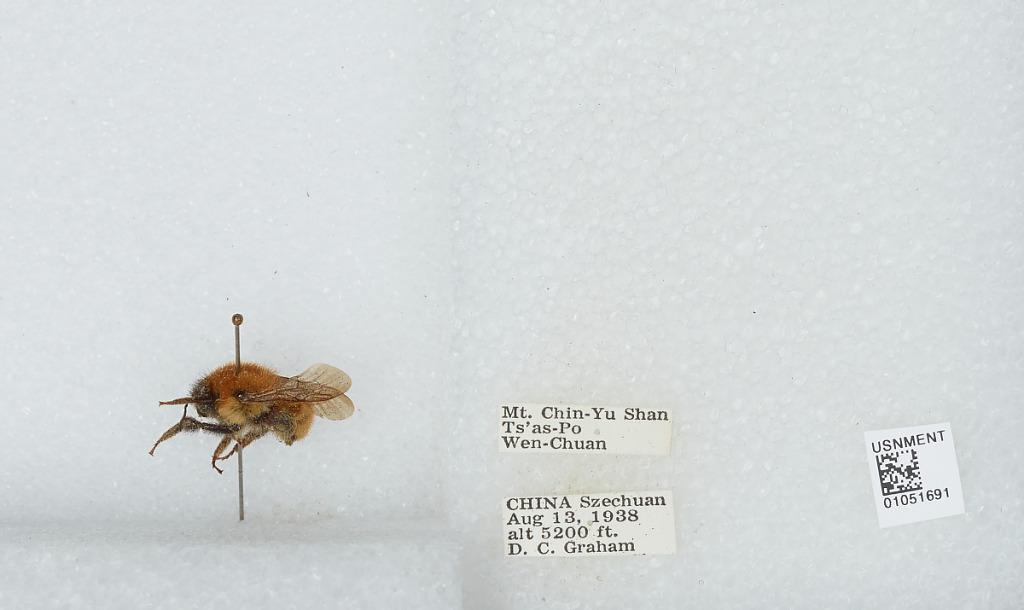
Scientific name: Bombus sp.
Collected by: D. Graham
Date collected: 1938-8-13
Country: China
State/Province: Sichuan
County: Wenchuan Xian
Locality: Mt. Chin-Yu Shan, Ts'as-Po